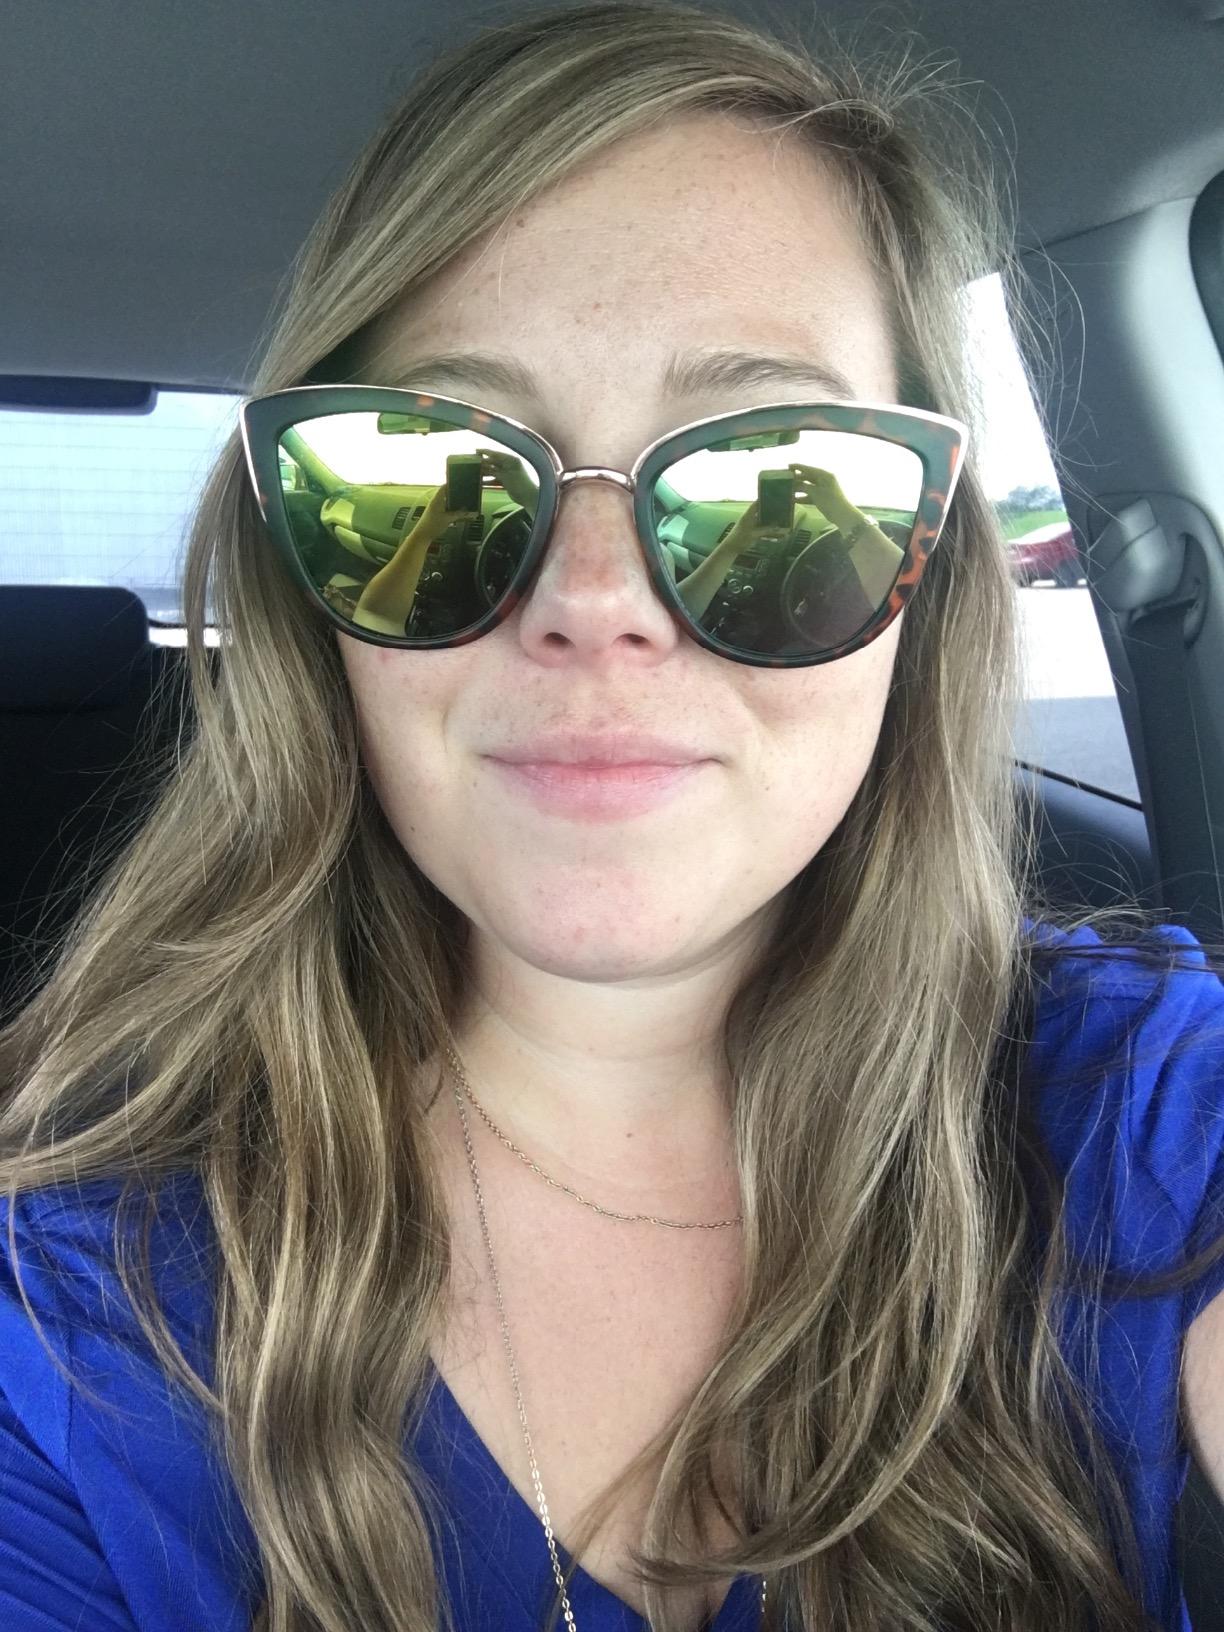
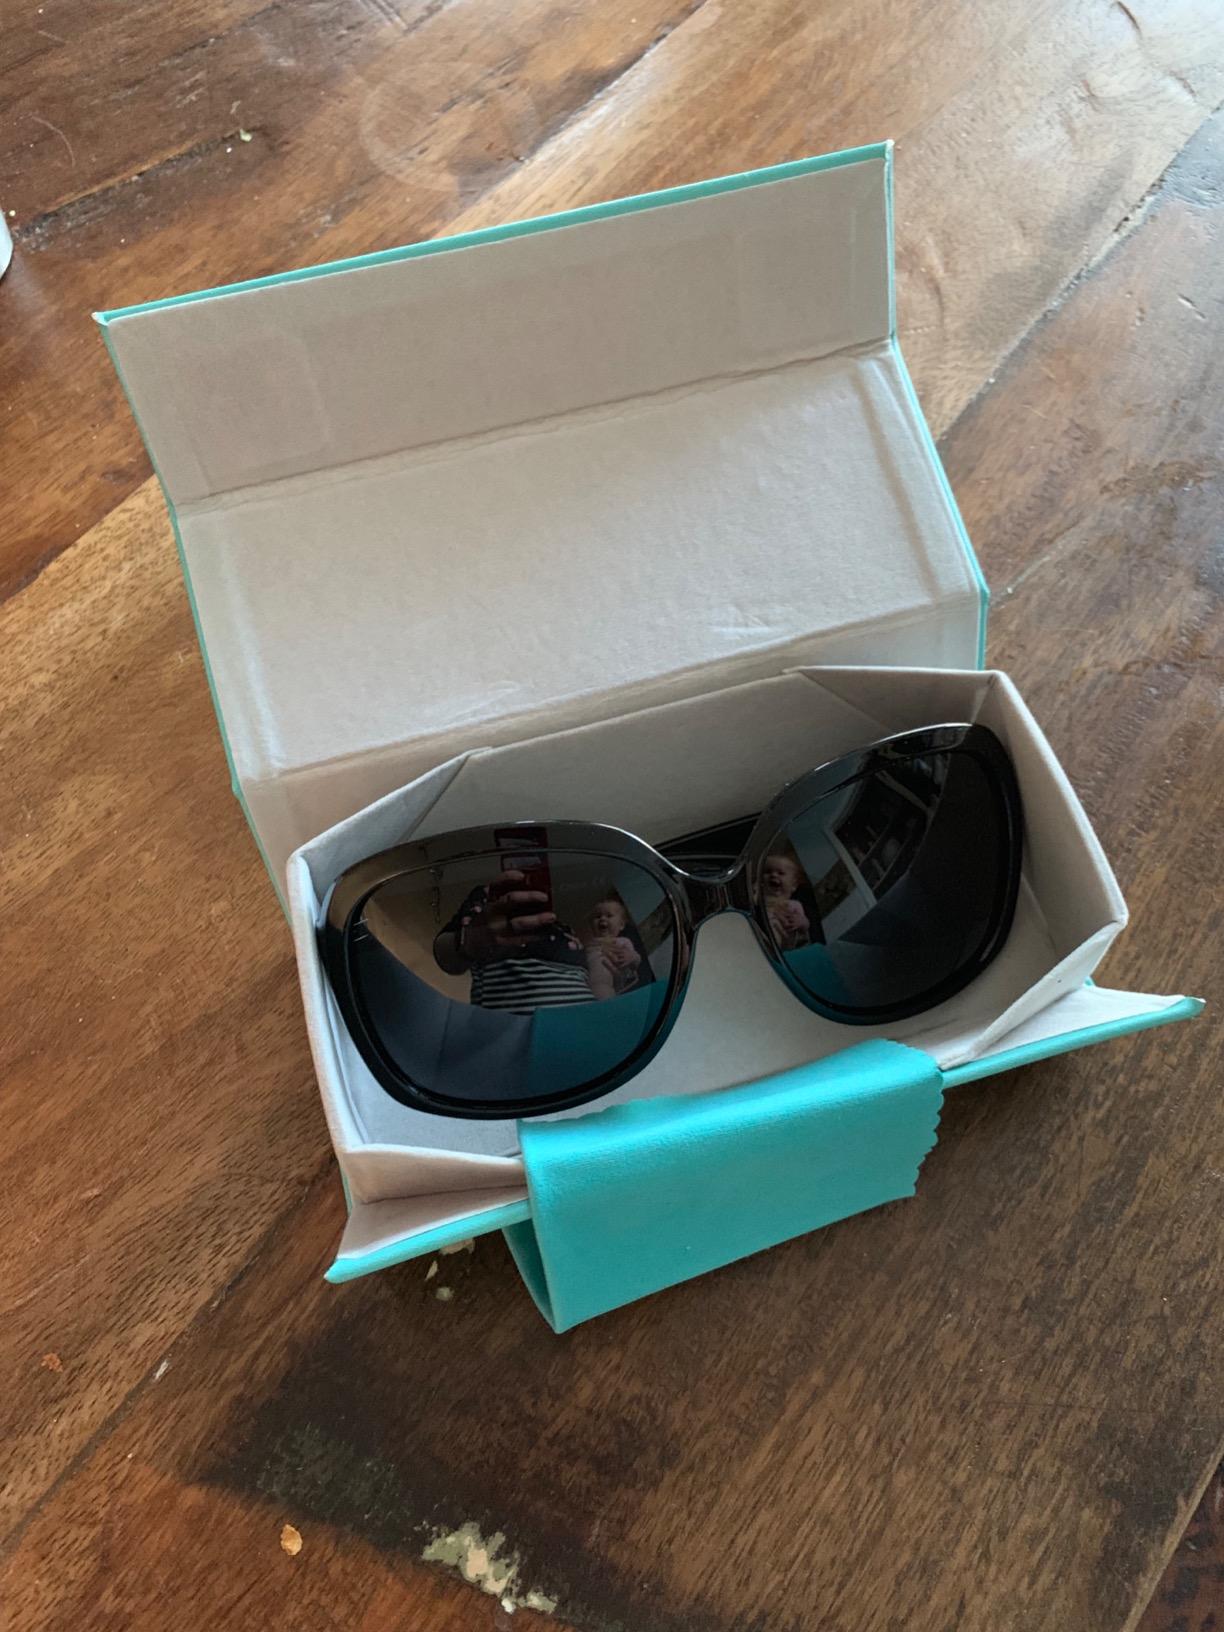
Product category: accessories_sunglasses
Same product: no